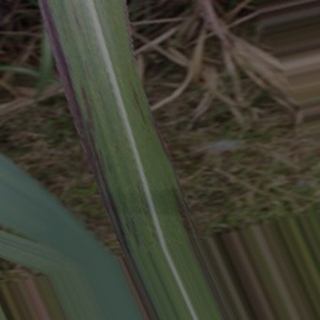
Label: sugarcane_bacterial_blight